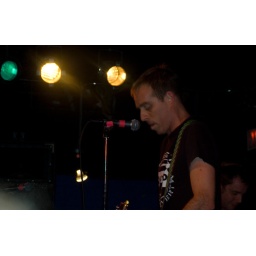
ted leo at the black cat in washington dc oct 2008